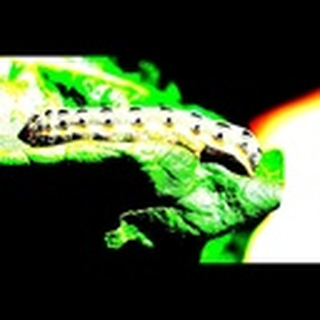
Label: cotton_army_worm